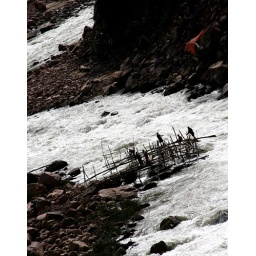
fishing near villa Montes, Bolivia - these guys are building a bridge as they cross it.